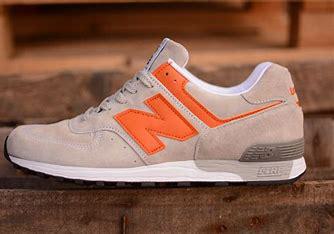
Brand: New
Model: Balance 576